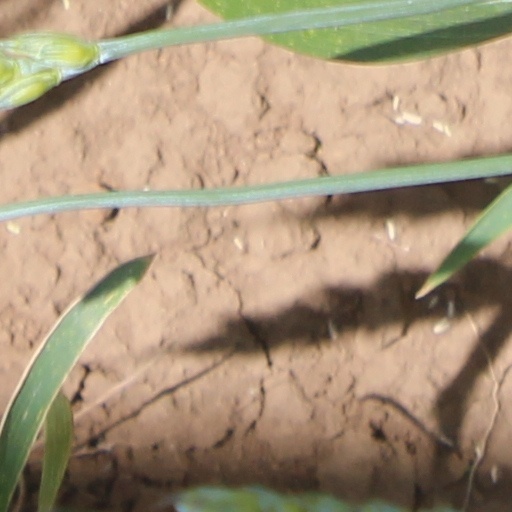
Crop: wheat